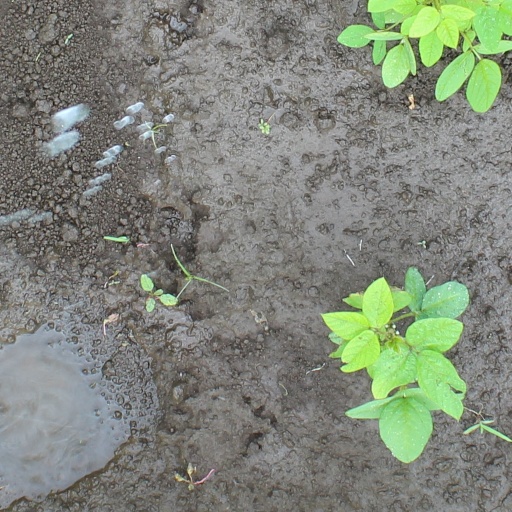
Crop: soybean